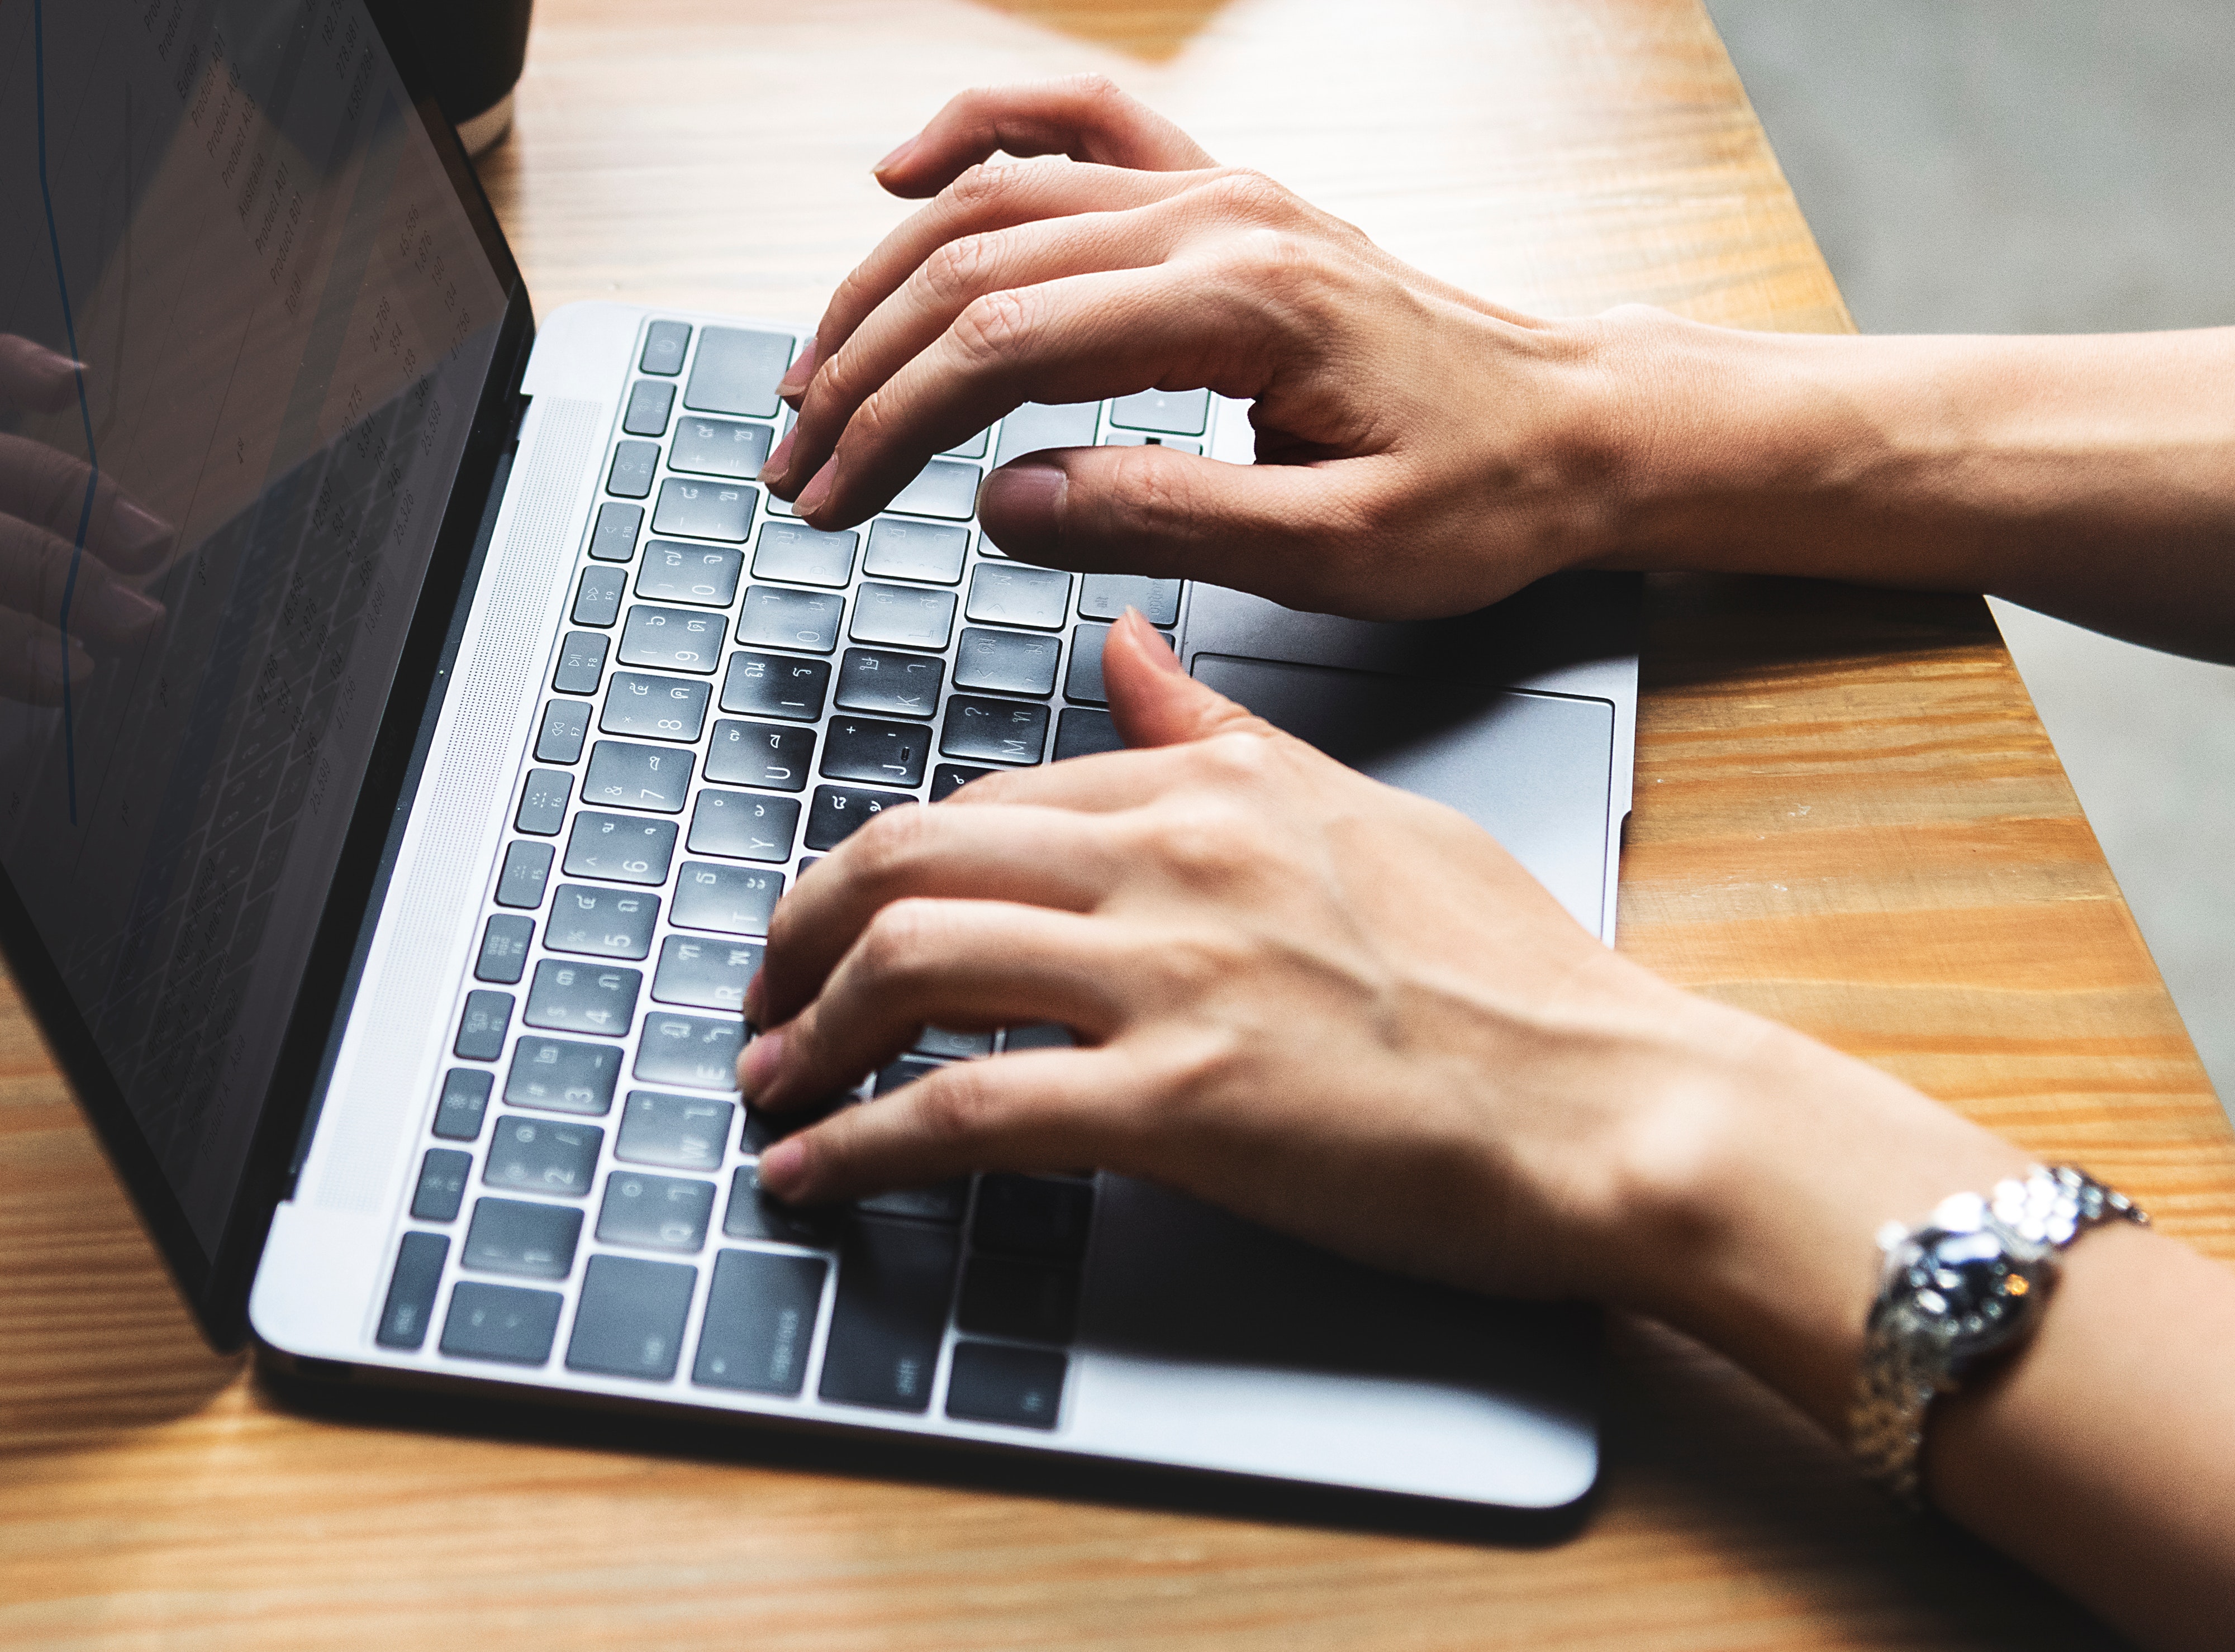
computer keyboard, nail, hand, typing, laptop, finger, technology, electronic device, space bar, gesture, touchpad, wrist, gadget, computer, office equipment, input device